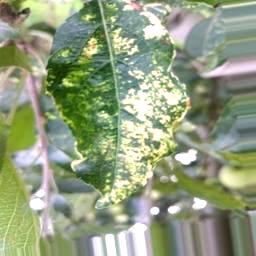
Label: Apple_Mosaic